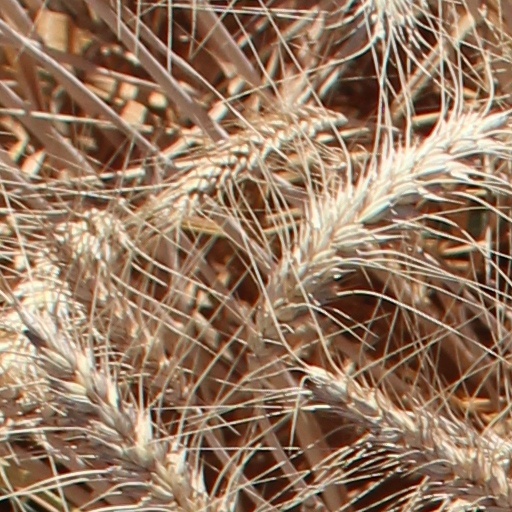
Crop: wheat